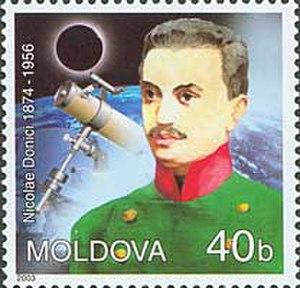
Nicolae Donici, né le 1ᵉʳ septembre 1874 à Chişinău et mort le 22 novembre 1960 à Puget-Théniers, est un astronome roumain.